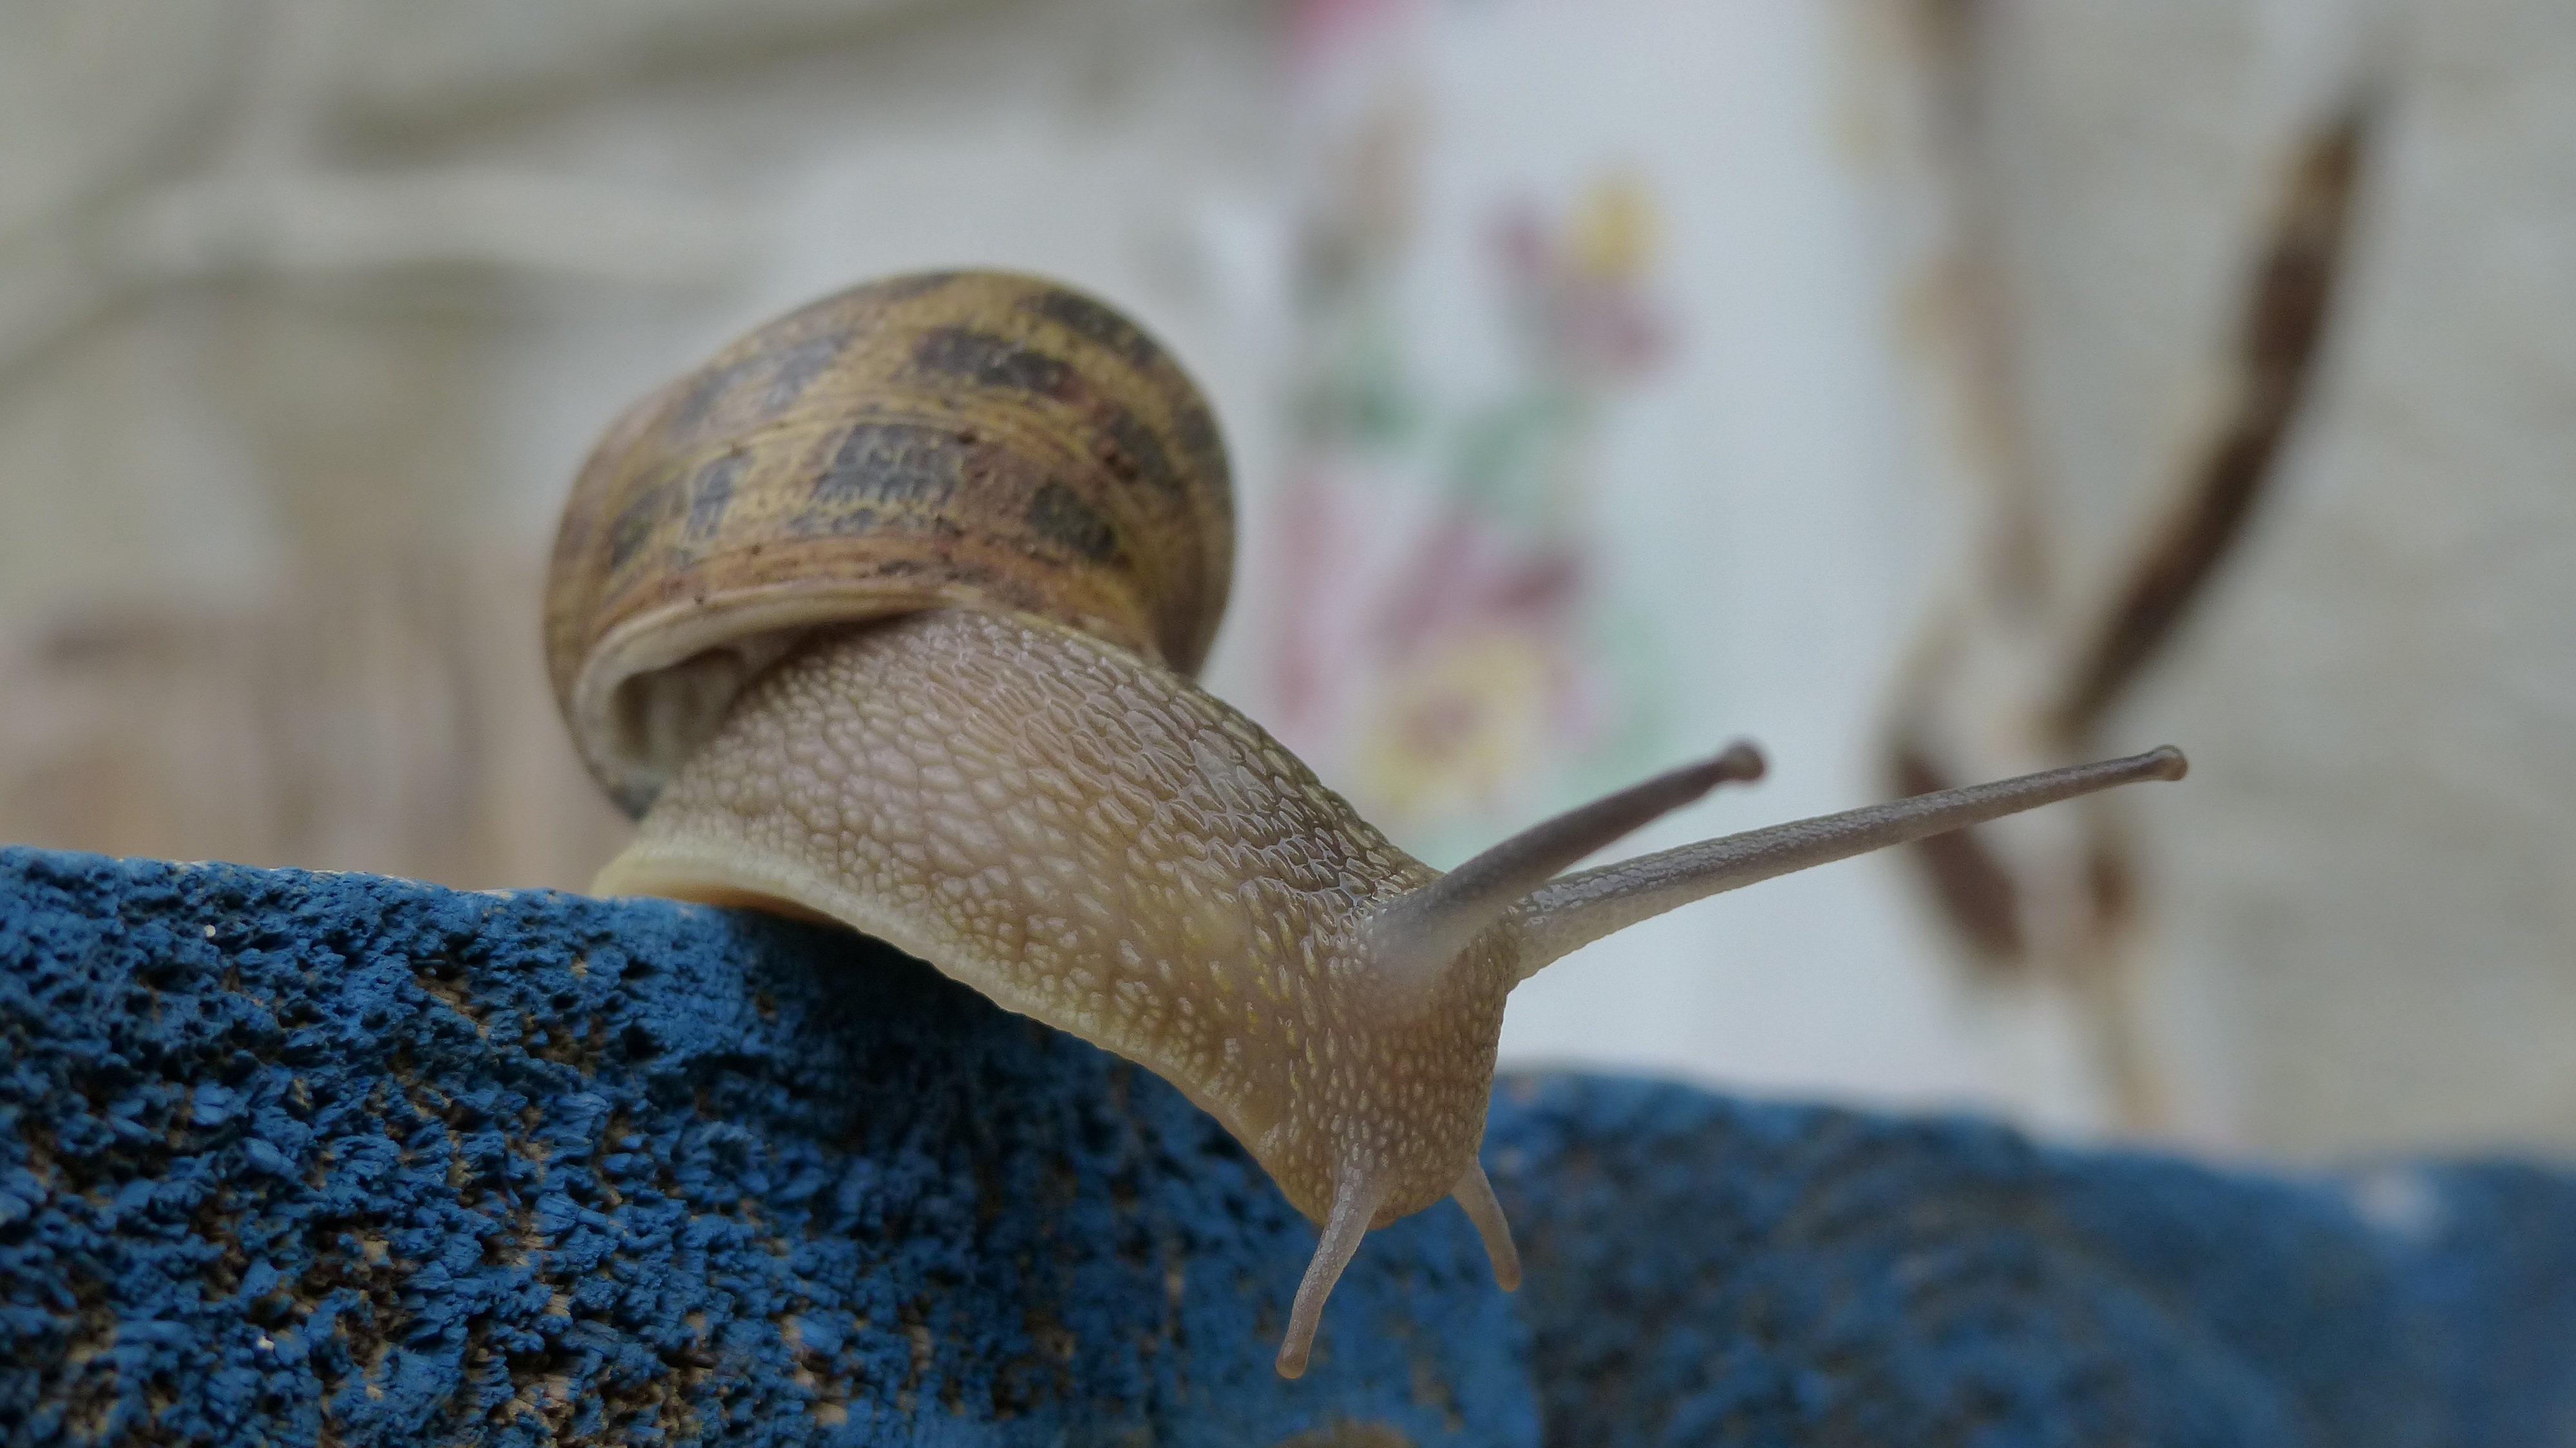
animal, wildlife, color, macro, blue, garden, fauna, invertebrate, close up, laying, colors, snail, molluscs, slug, tenderness, macro photography, sea snail, snails and slugs